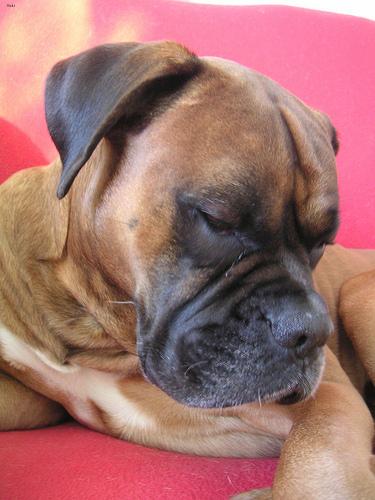
Breed: boxer